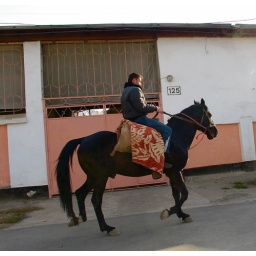
buzkashi horses in front of my house